AMC Amitron

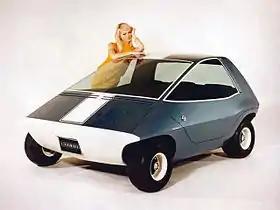
The Amitron as shown in 1967

The AMC Amitron was an experimental electric subcompact car built in 1967 by American Motors Corporation (AMC) and Gulton Industries. It included many advanced features, including regenerative braking and advanced battery designs, to provide a range on a single charge. Development ended because of technology issues and the high cost of electric batteries.